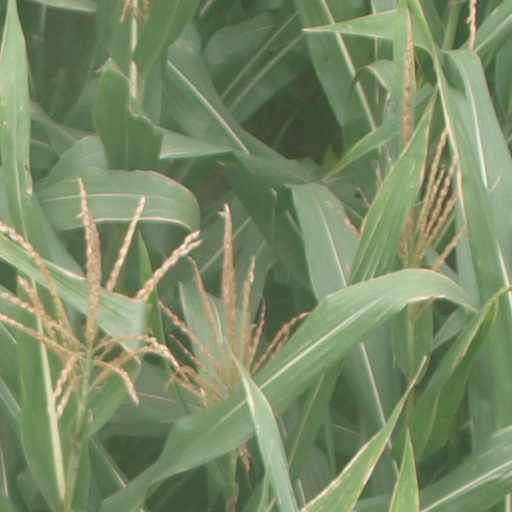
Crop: maize; corn